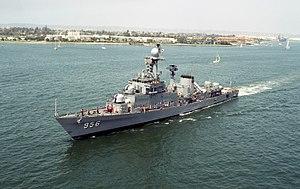
La classe Ulsan est une série de frégates conçue par la Corée du Sud pour équiper sa marine. Construite durant les années 1980 et 1990 principalement par Hyundai Heavy Industries et Daewoo Shipbuilding & Marine Engineering, la classe Ulsan est en train d'être remplacée par une nouvelle série de frégates : la classe Incheon.